Cheryl Studer

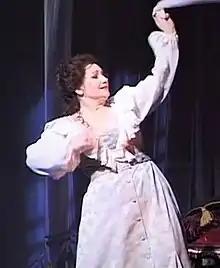
Studer as Rosalinde in "Die Fledermaus", Bavarian State Opera, Munich, 1997

Cheryl Studer (born October 24, 1955) is an American dramatic soprano who has sung at many of the world's foremost opera houses. Studer has performed more than eighty roles ranging from the dramatic repertoire to roles more commonly associated with lyric sopranos and coloratura sopranos, and, in her late stage, mezzo-sopranos. She is particularly known for her interpretations of the works of Richard Strauss and Richard Wagner.